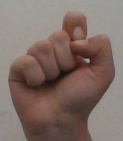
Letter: fa